Opel Junior

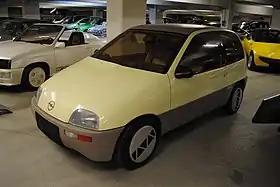

The Opel Junior is a concept car designed and produced by the German automobile manufacturer Opel. It was first shown to the public at the 1983 Frankfurt Motor Show in September 1983. The small long three door supermini was powered by a 1.2 L petrol engine, developing .